William Randall Slaughter

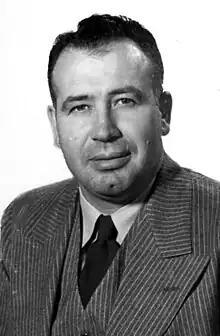
Slaughter in 1949

William Randall Slaughter (December 28, 1914 – March 19, 1978) was an American politician. He served as a Democratic member of the Florida House of Representatives.